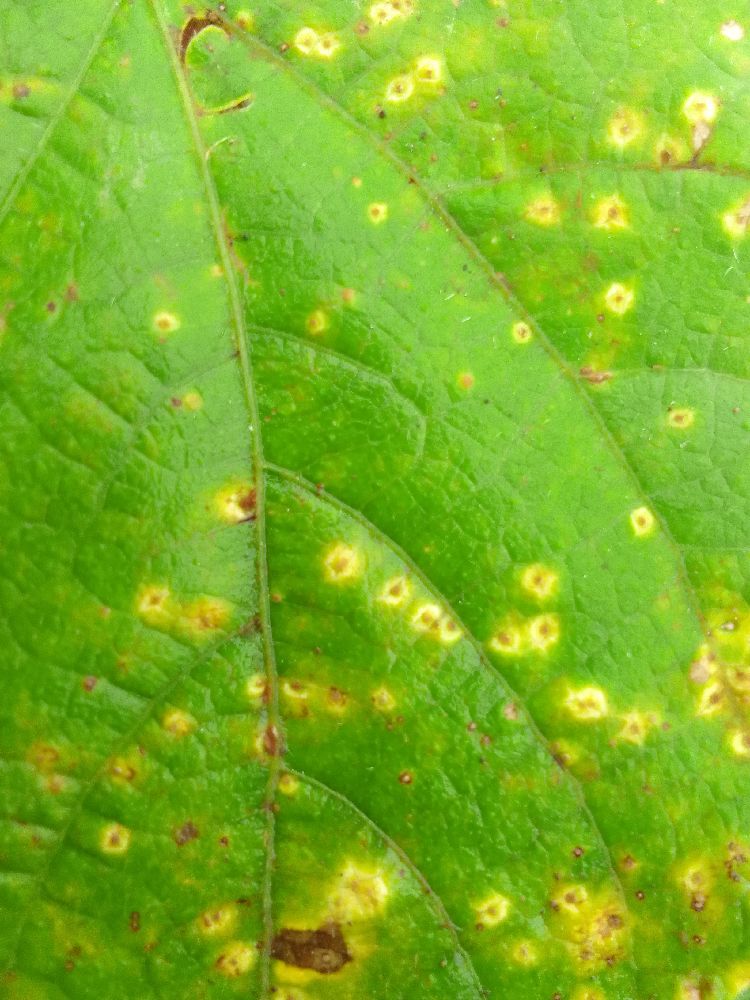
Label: rust